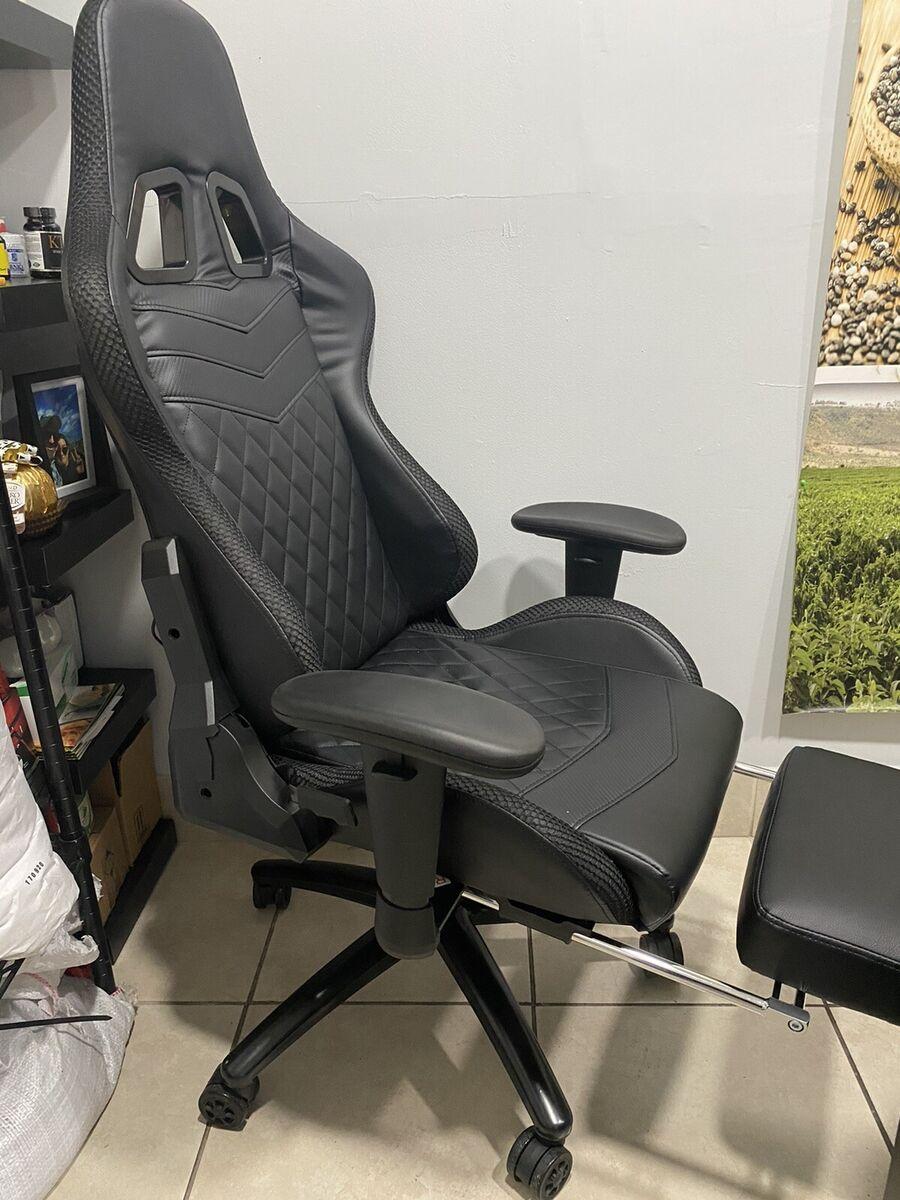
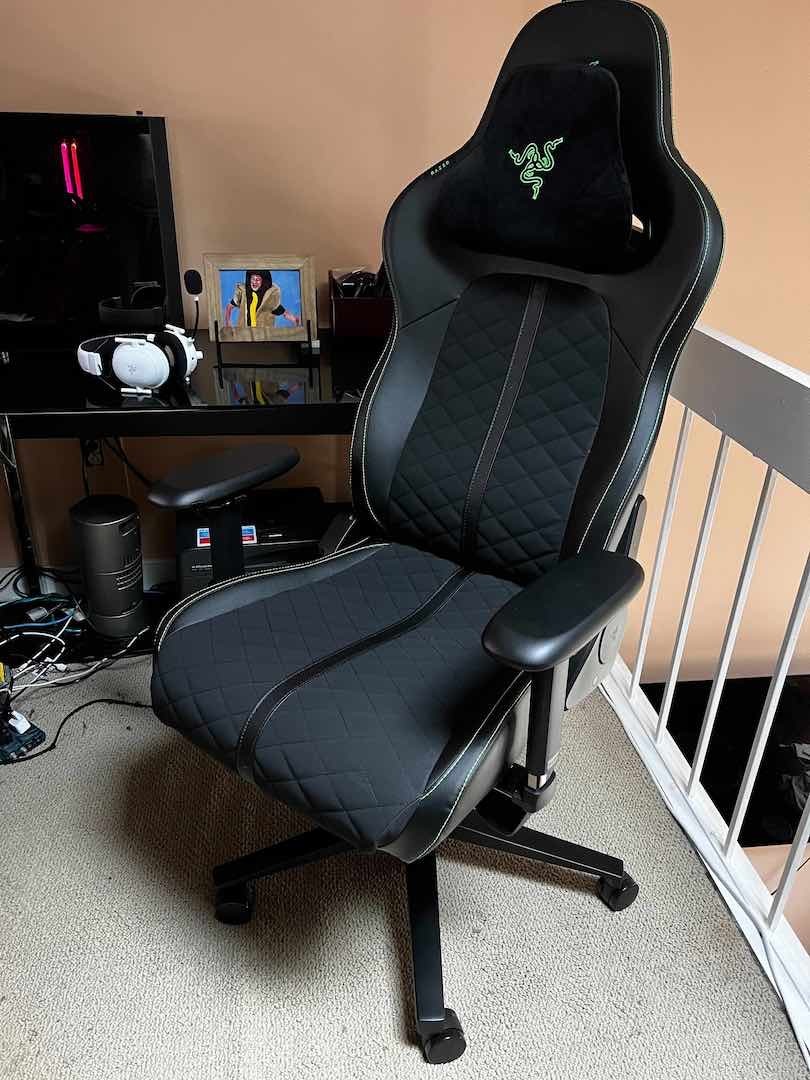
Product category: items_chair
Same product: no